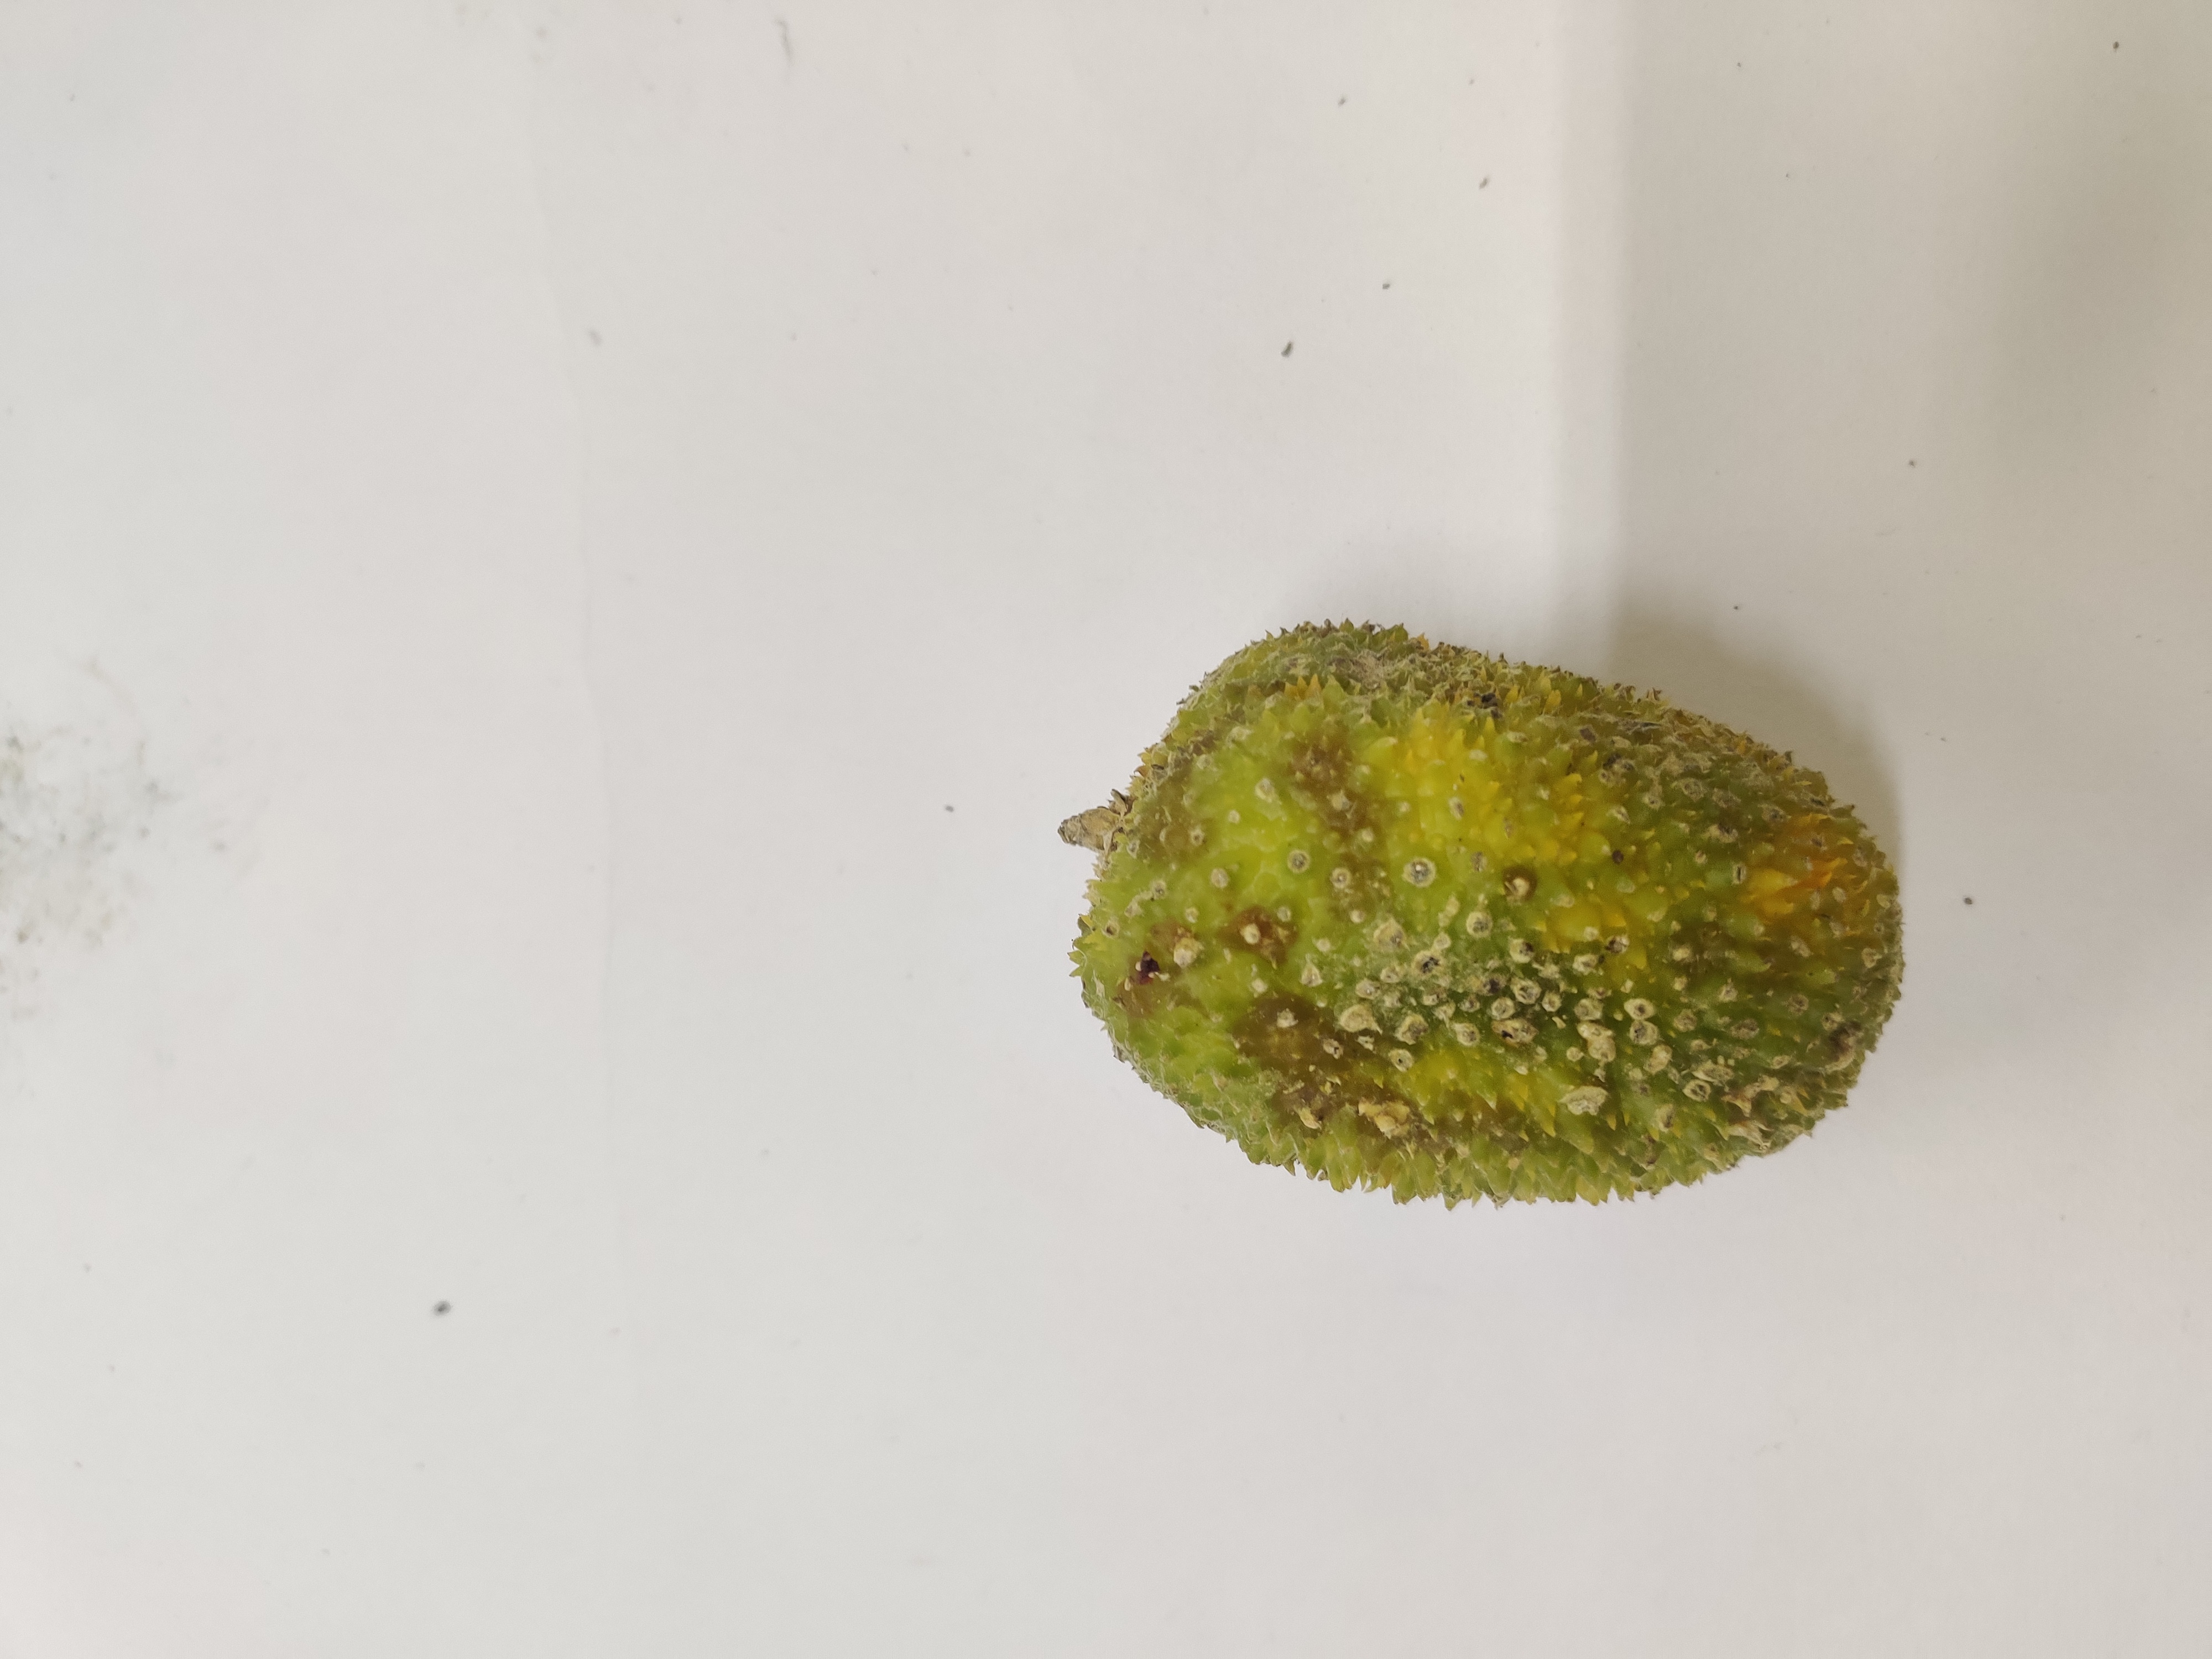
Crop: Spiny Gourd
Condition: Damaged